1964 Copa Libertadores finals

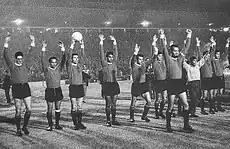
Independiente, champions

The 1964 Copa Libertadores finals was a football series between Argentine team Independiente and Uruguayan team Nacional on August 6 and 12 of this same year. It was the fifth final of South America's most prestigious football competition, the Copa de Campeones (known in the modern era as "Copa Libertadores").